John Ridgeway (died 1560)

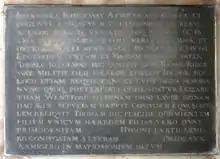
Inscribed tablet to John Ridgeway, Tor Mohun Church

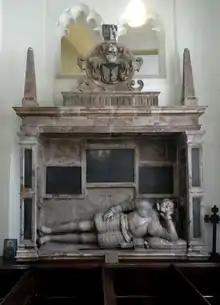
Monument to Sir Thomas Ridgeway (d.1598), Tor Mohun Church, on which the memorial tablet to his father John Ridgeway is affixed

An inscribed tablet in his memory forms one of three similar forming part of the surviving elaborate monument erected by his grandson in St Saviour's Church, primarily in memory of his father Sir Thomas Ridgeway, whose semi-recumbent alabaster effigy is displayed. The Latin inscription is as follows: